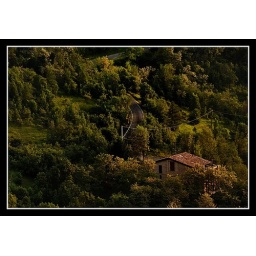
A road in the green